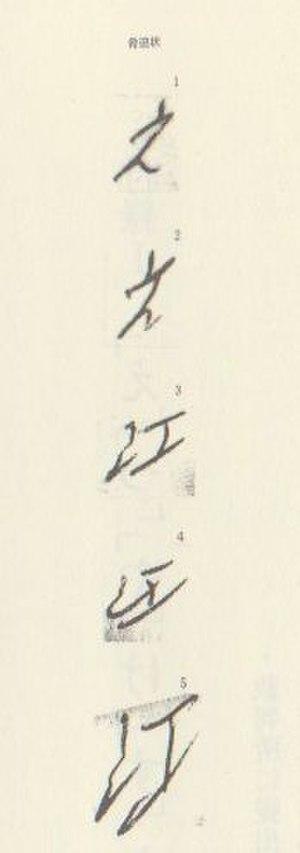
L'incident de Sayama désigne un meurtre survenu en 1963 dans la ville japonaise de Sayama. Le présumé coupable, Kazuo Ishikawa, fut emprisonné pendant 31 ans, alors qu'il a toujours clamé son innocence, et est devenu un symbole de la discrimination des burakumin au Japon.